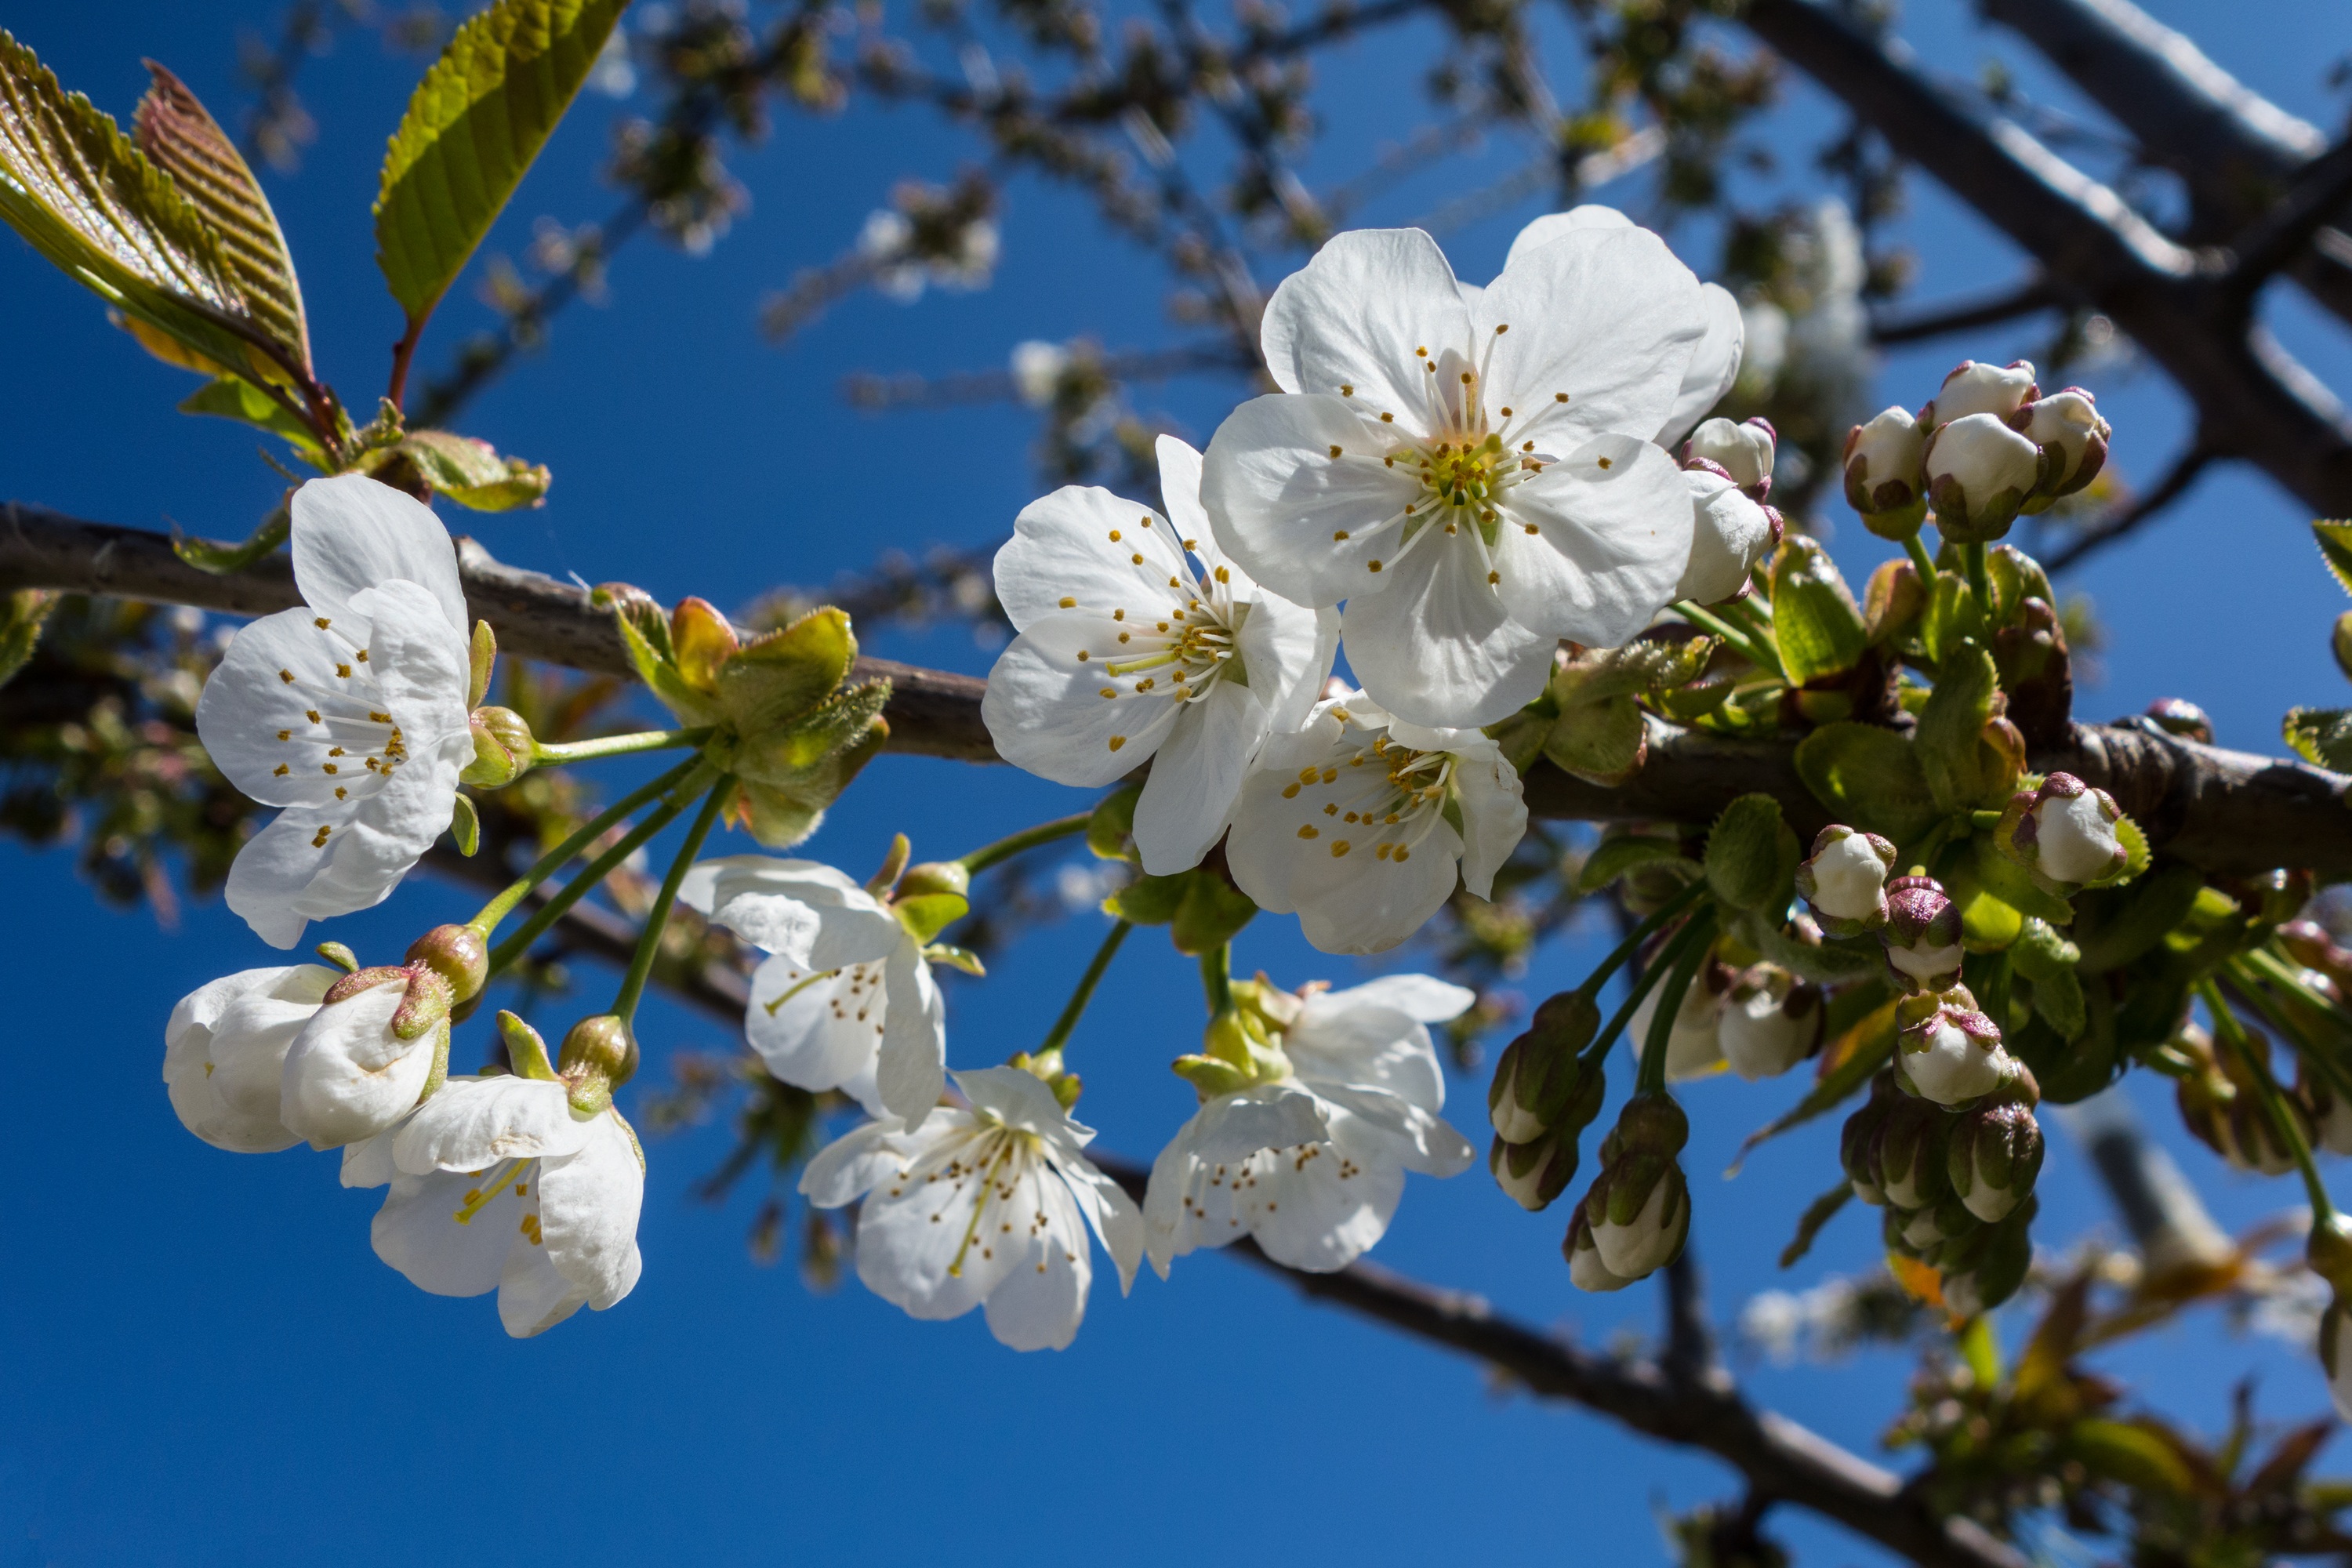
tree, nature, branch, blossom, plant, fruit, flower, petal, bloom, floral, food, spring, produce, macro, natural, garden, flora, cherry blossom, shrub, cherry, prunus spinosa, flowering plant, rose family, land plant